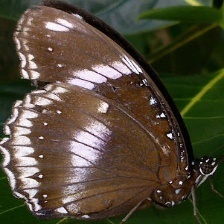
Species: GREAT EGGFLY